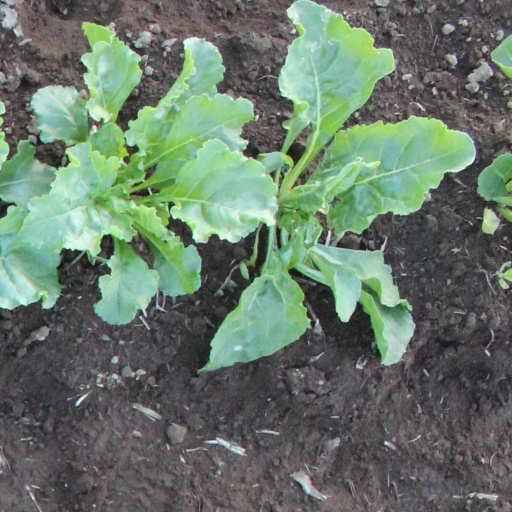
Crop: sugar beet